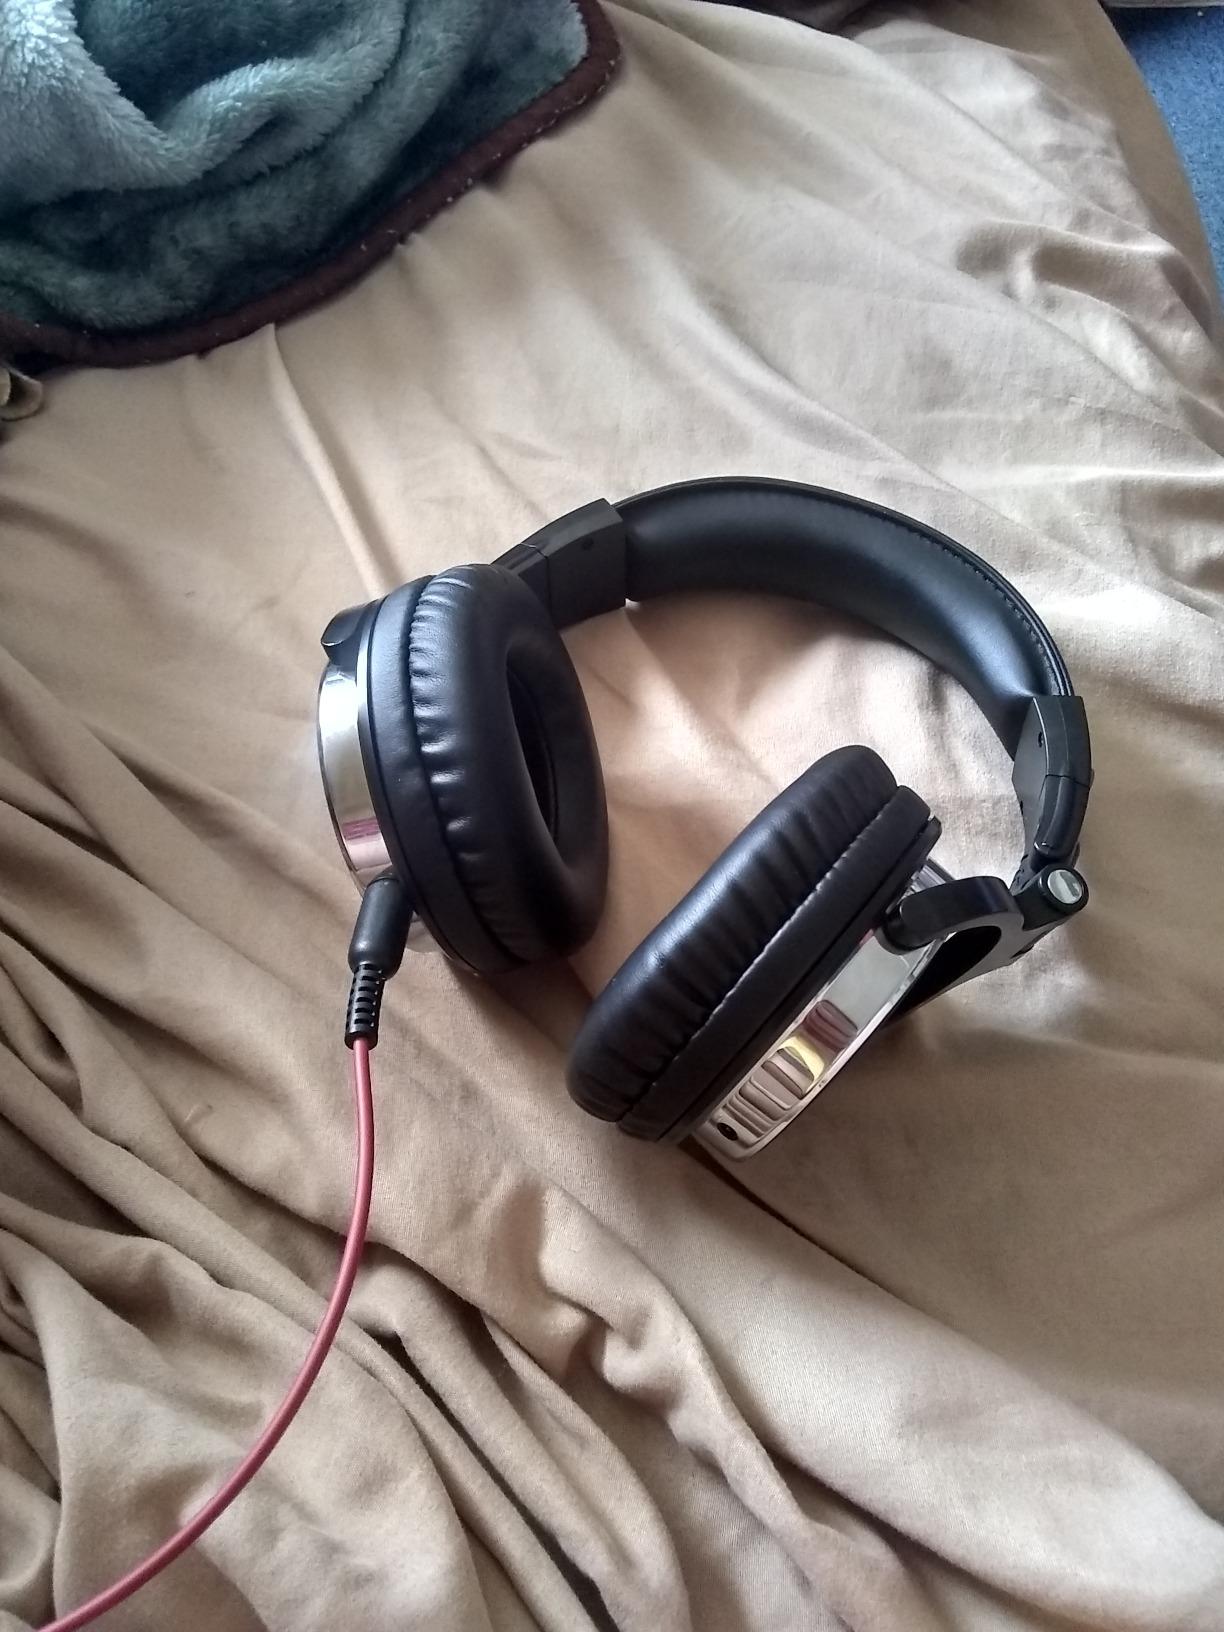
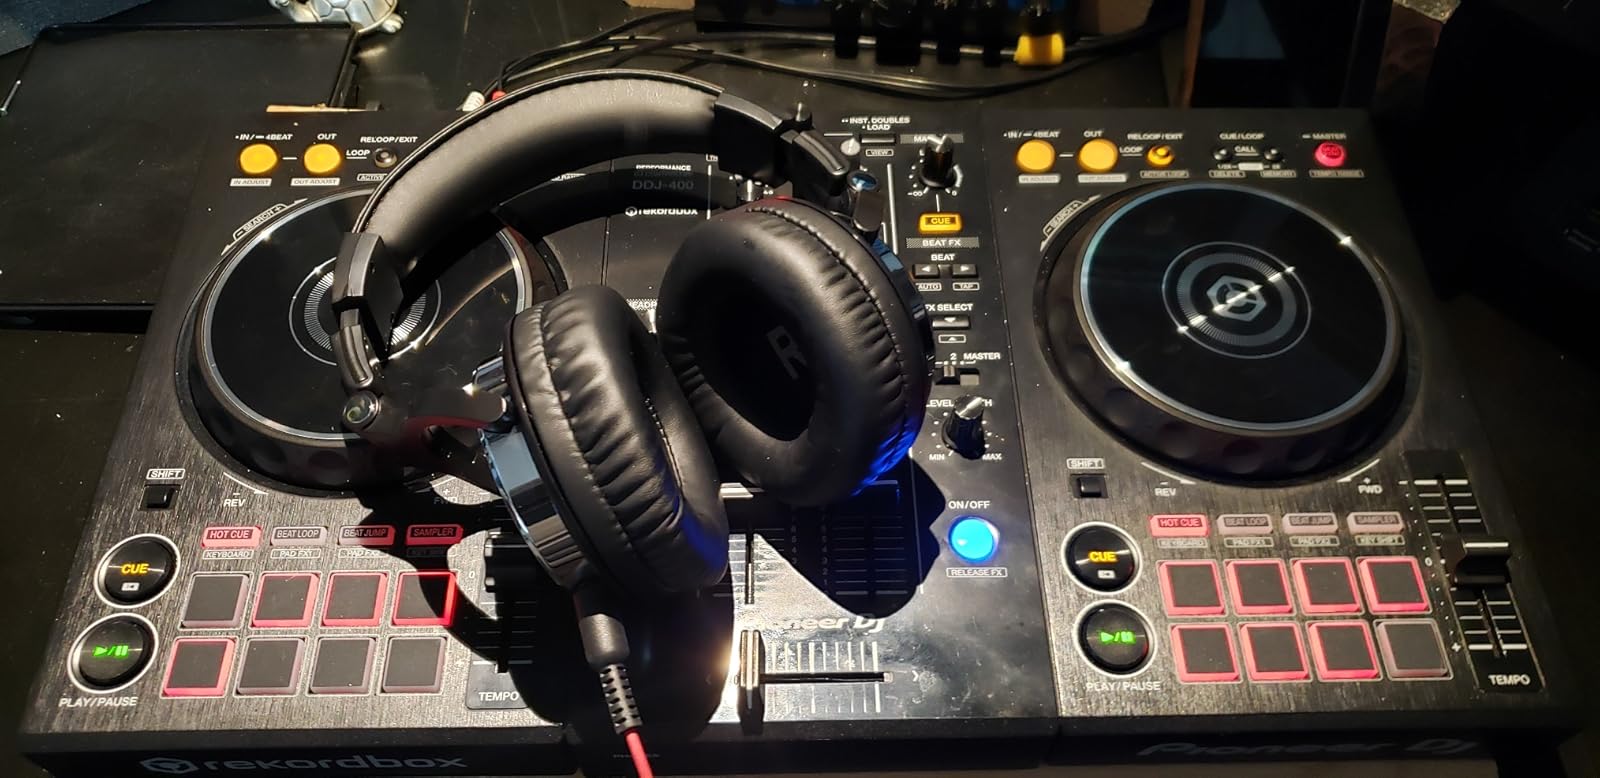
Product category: headphones
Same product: yes